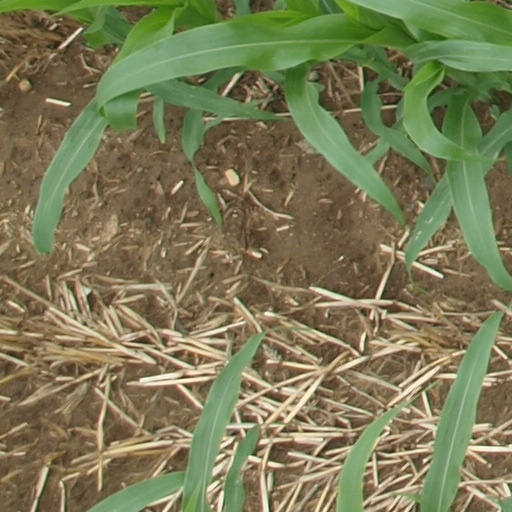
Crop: maize; corn